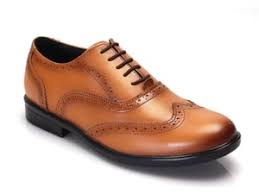
Label: Brogue